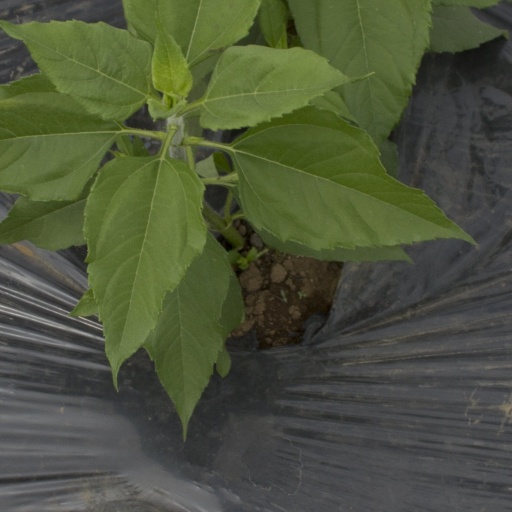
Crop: Jerusalem artichoke